Labrador Retriever coat colour genetics

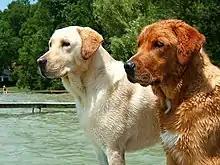
Colour variation within yellow Labradors due to differences in pheomelanin expression.

According to Candille, et al. (2007), dog coat color can largely be explained by three genes: MC1R, Agouti and CBD103. When a dog has wild-type alleles at all three genes, it will have a yellow coat. When the dog has a loss-of-function allele at MC1R, it will have a yellow coat regardless of the genes it carries on the other two genes. Only a dominant black allele at CBD103 will produce a black coat color in dogs possessing wild-type alleles at MC1R and Agouti.